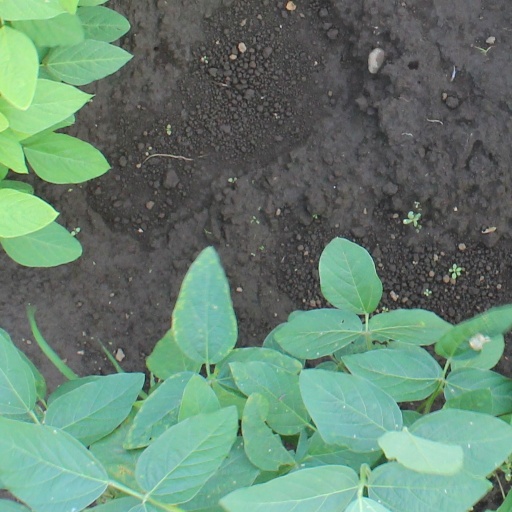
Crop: soybean